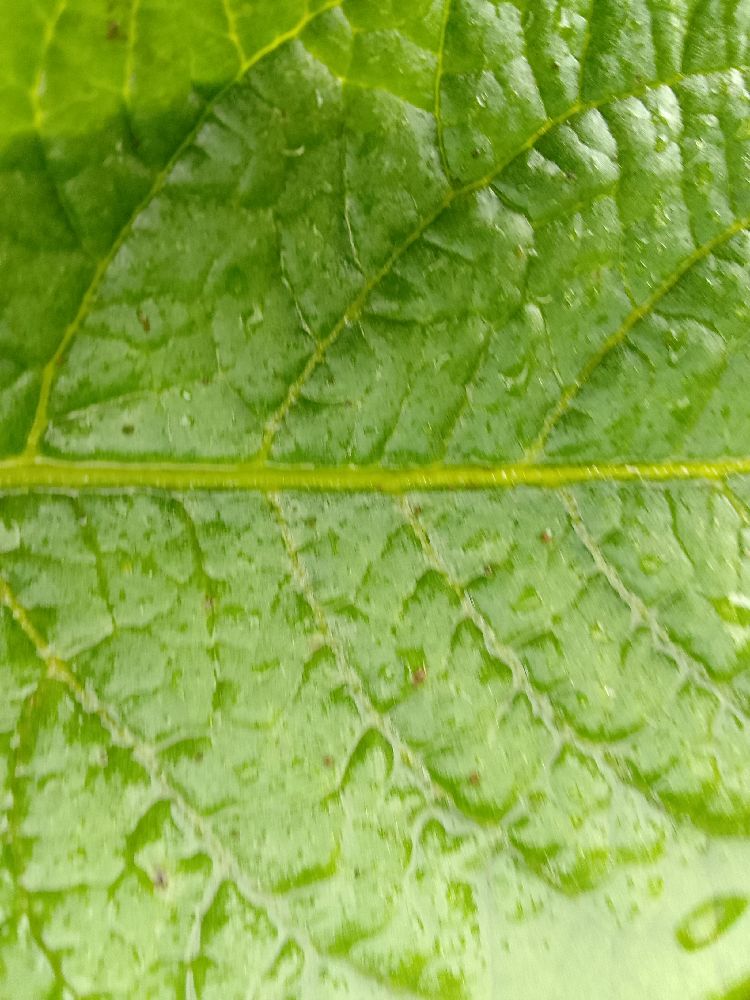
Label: Healthy